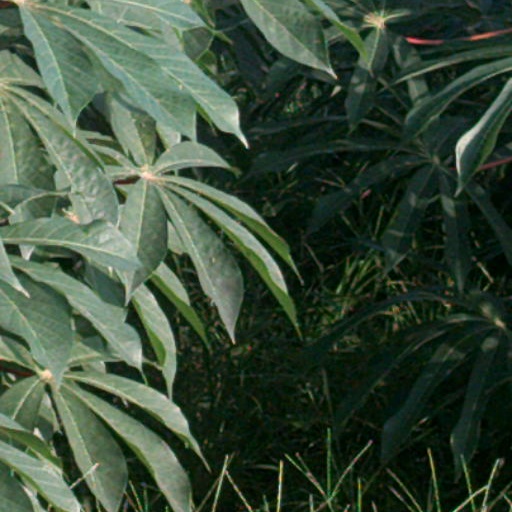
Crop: cassava